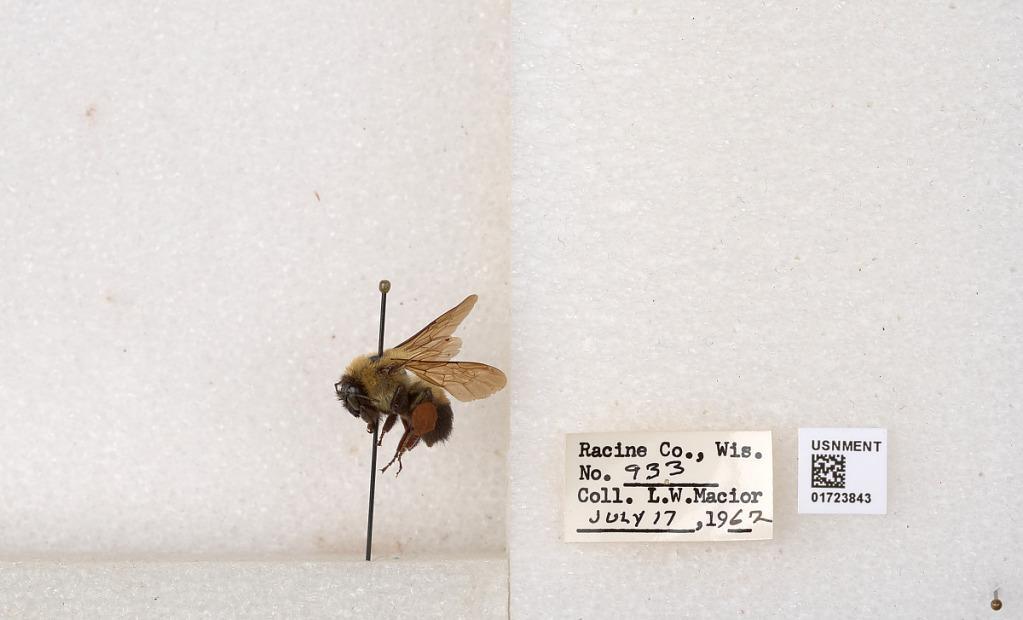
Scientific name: Bombus (Separatobombus) griseocollis (De Geer)
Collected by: L. Macior
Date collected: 1962-7-17
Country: United States
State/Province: Wisconsin
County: Racine
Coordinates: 42.7299, -87.8123